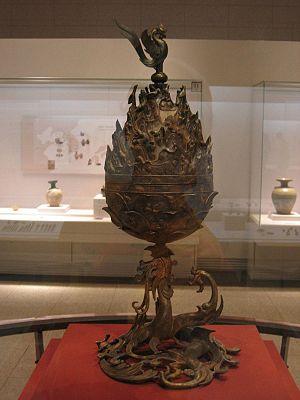
Cet article recense les sites inscrits au patrimoine mondial en Corée du Sud.
Les trésors nationaux de Corée du Sud sont un ensemble d'objets et de bâtiments qui ont été reconnus par le gouvernement sud-coréen pour leur exceptionnelle valeur historique, artistique et culturelle.